Culture of Liverpool

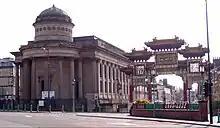
The Black-E community arts centre and the Chinese Arch

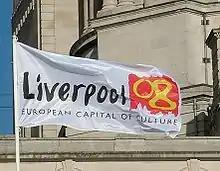
Liverpool European Capital of Culture 2008 flag, flying in front of the Port of Liverpool Building

The culture of Liverpool goes back as far back as 1715 when Thomas Steers built the world's first commercial dock (Old Dock) paving the way for Liverpool to become one of the world's greatest seaports and was a contributing factor in the Industrial Revolution that began shortly after, bringing culture from all over the world. Examples include the Blue Funnel Line that brought the first Chinese community to Europe, to a million Irish people passing through to the New World at the Port of Liverpool. The city is widely known for having the strongest Irish heritage and culture of any UK city and has the highest concentration of Irish pubs per capita, making it the second-highest globally.